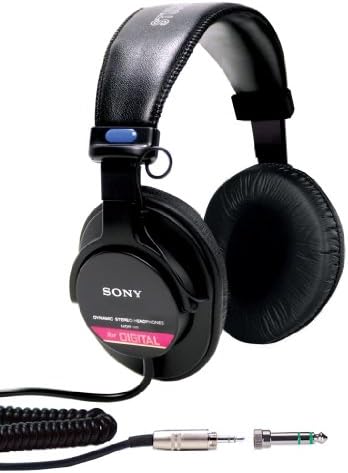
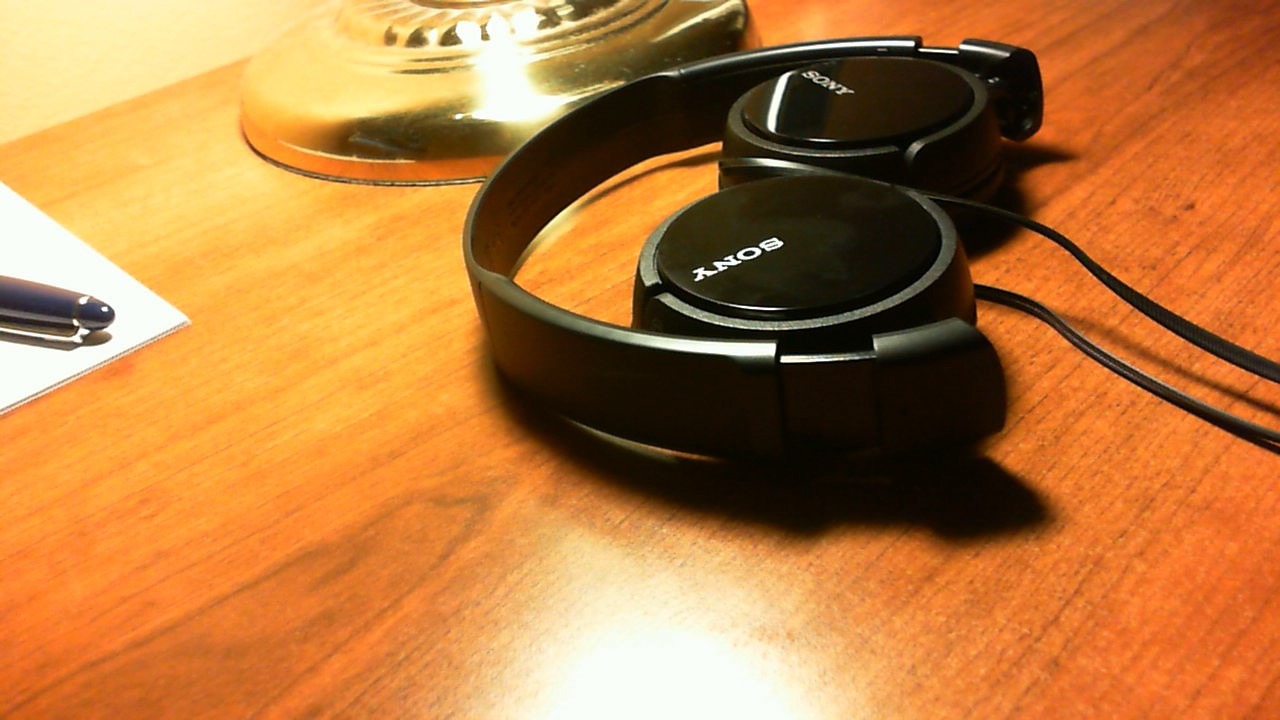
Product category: headphones
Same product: no